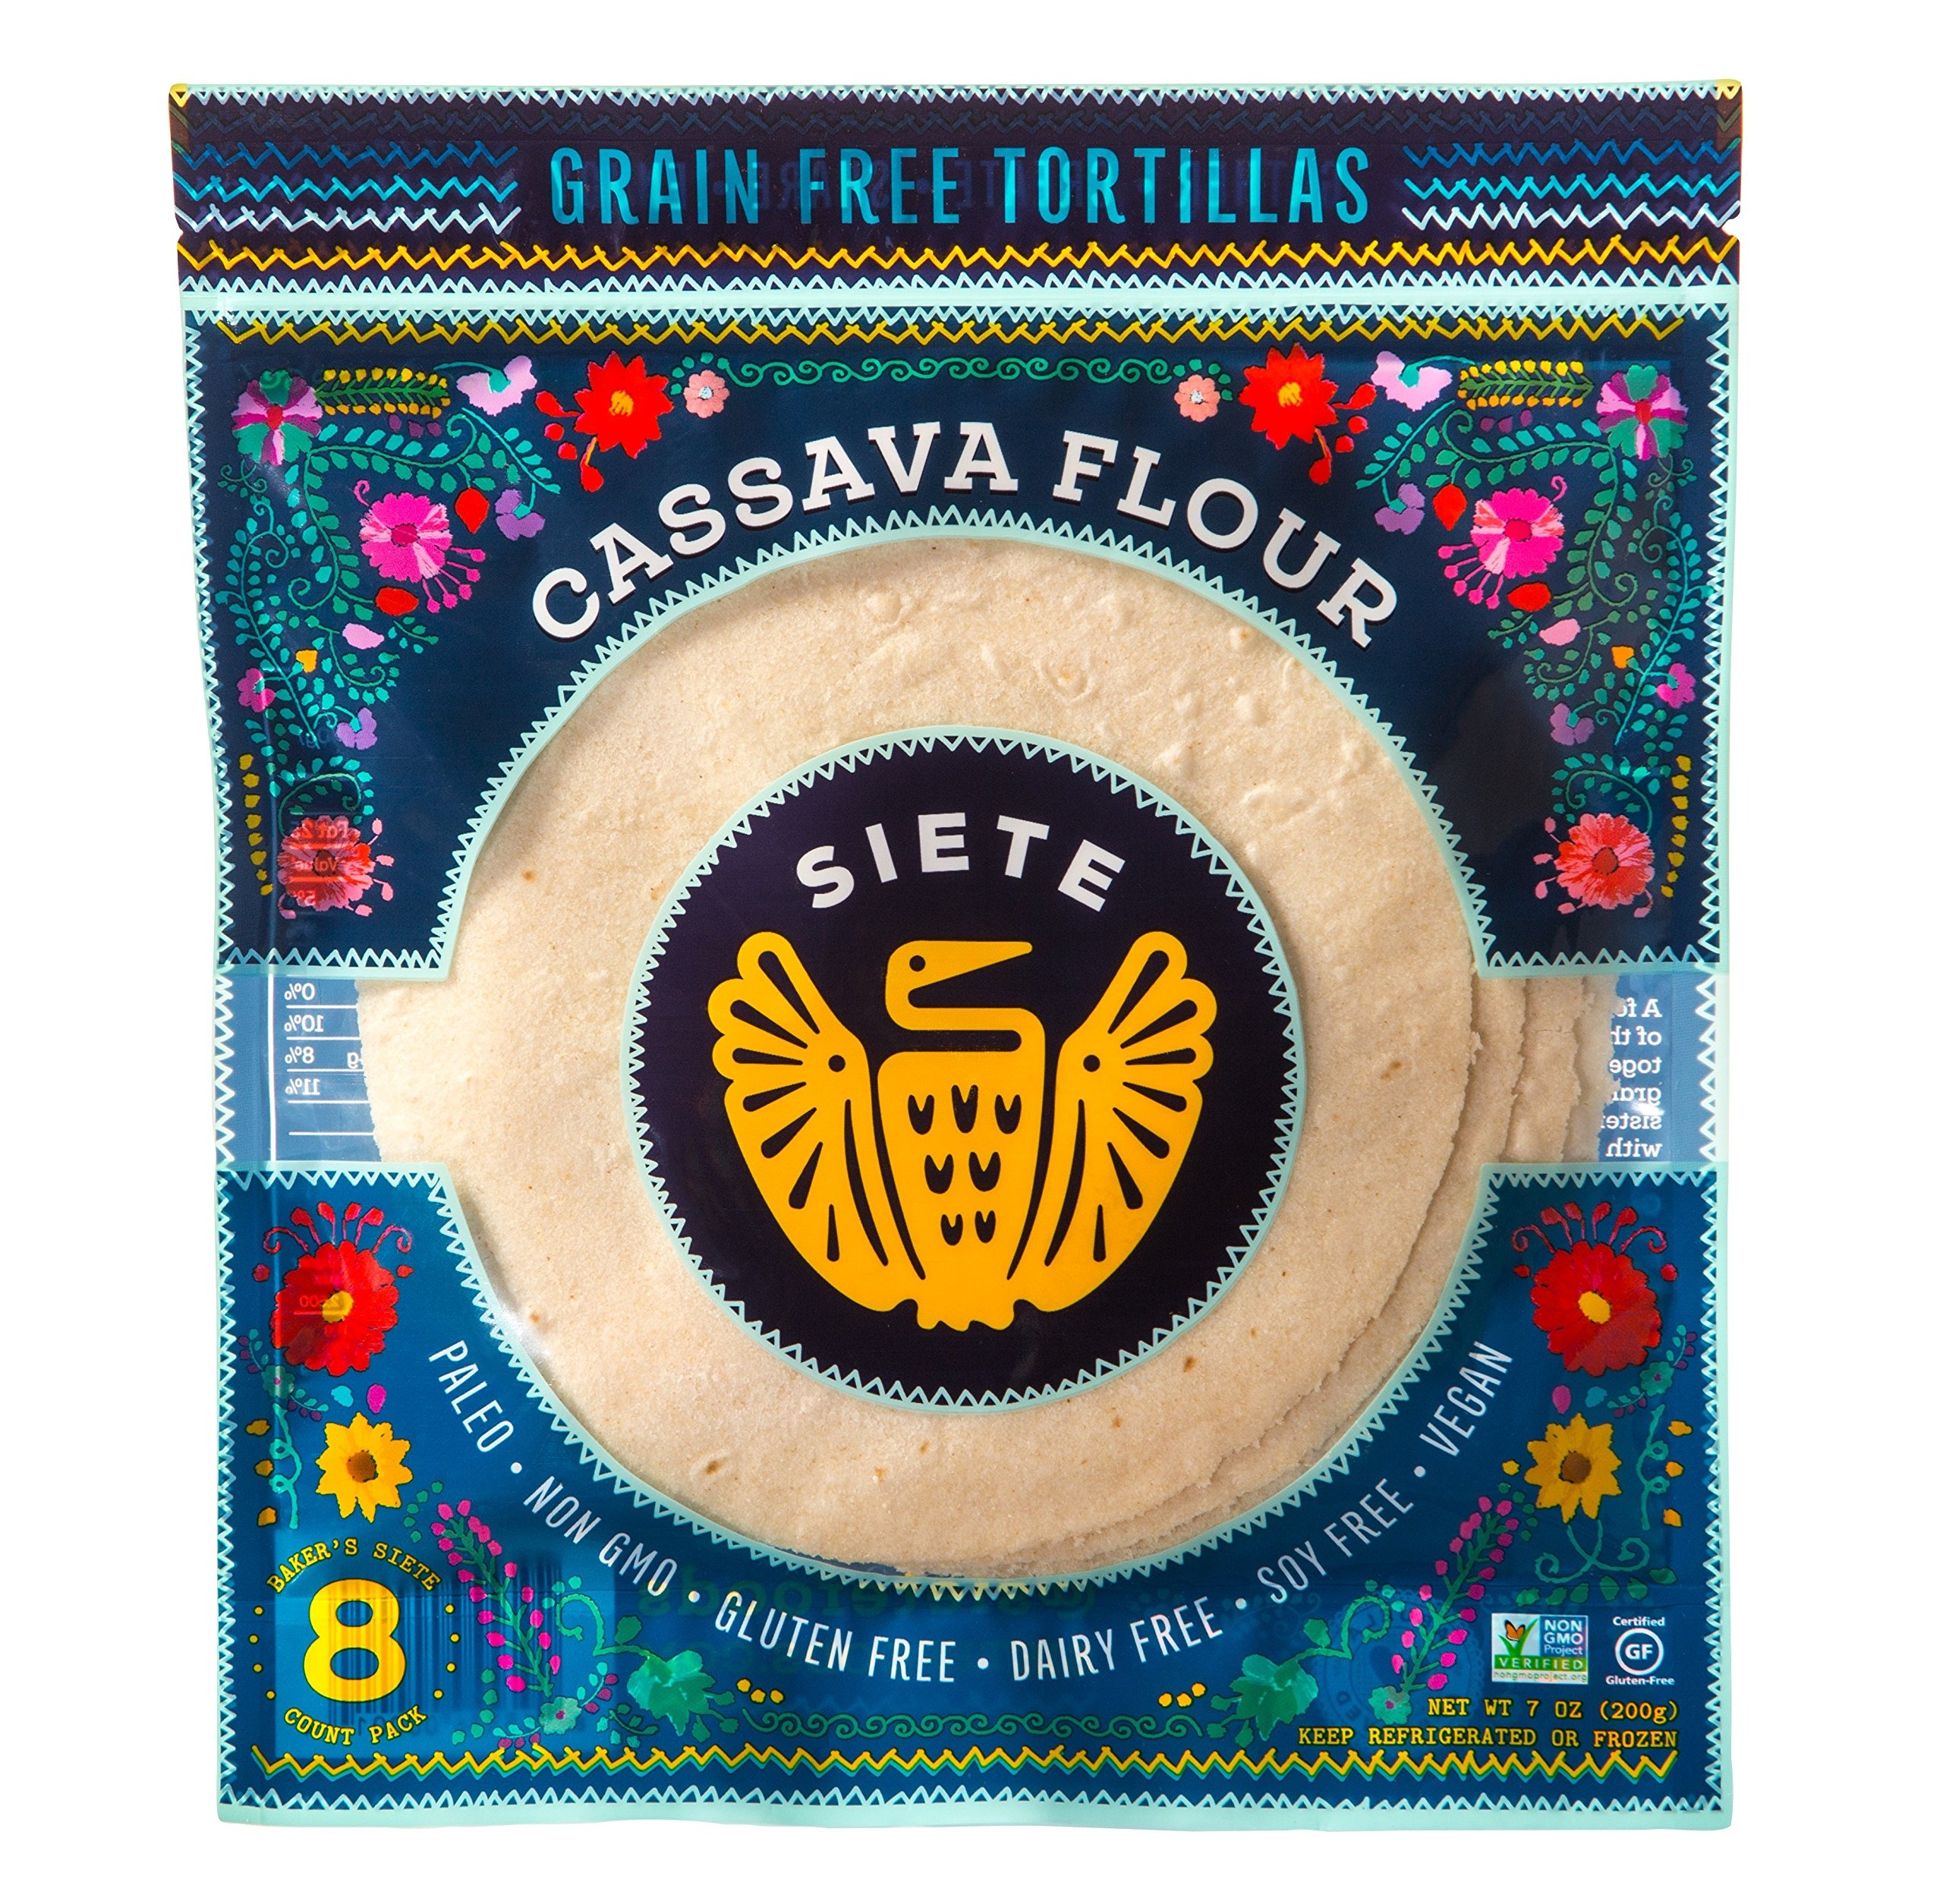
Item Name: Siete Cassava Flour Grain Free Tortillas, 8 Tortillas Per Pack, 3-Pack, 24 Tortillas
Value: 21.0
Unit: Ounce

Price: 7.96